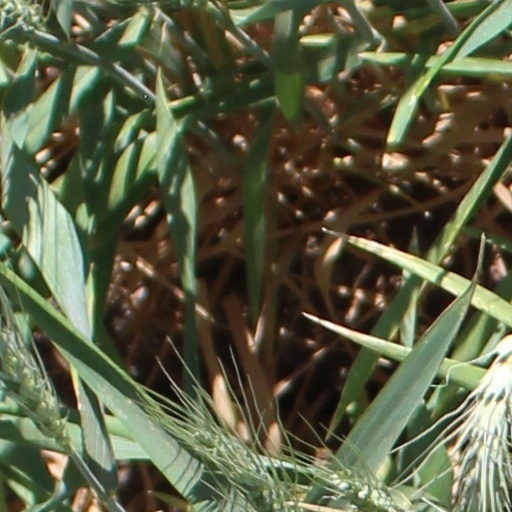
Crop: wheat